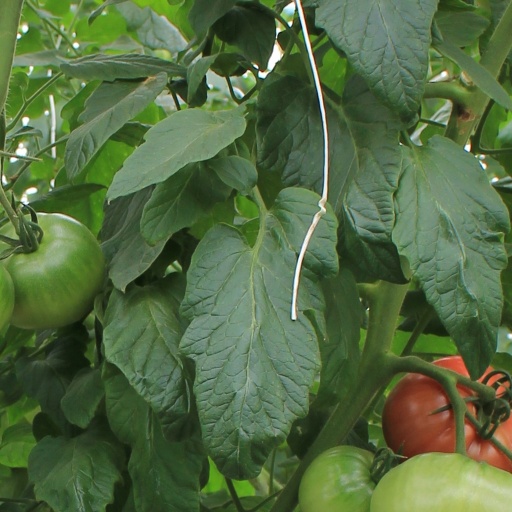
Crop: tomato